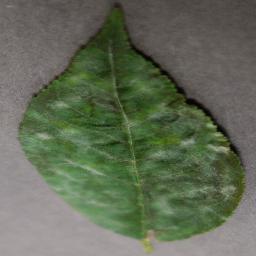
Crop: cherry
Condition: (including_sour)_powdery_mildew